Battle of Kassa (1849)

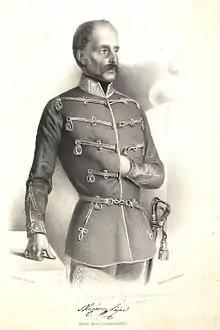
Mészáros Lázár

Having defeated the encircling troops, Schlik was thus able to turn almost all his strength against the Hungarian corps. On 4 January, Mészáros could only rely on the main forces advancing from Miskolc (about 8,400 men, 25 guns), but he still outnumbered Schlik's forces concentrated at Kassa (about 6,000–7,000 men, 22 guns).